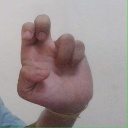
अक्षर: अ